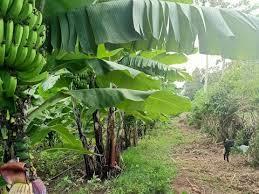
Hili ni shamba la ndizi lenye majani ya kijani kibichi na  makundi ya ndizi kwenye  kwenye mimea , kuna njia ya udongo inayopita  katikati ya shamba na mtu mmoja anaonekana akiwa mbali kwenye njia hiyo.